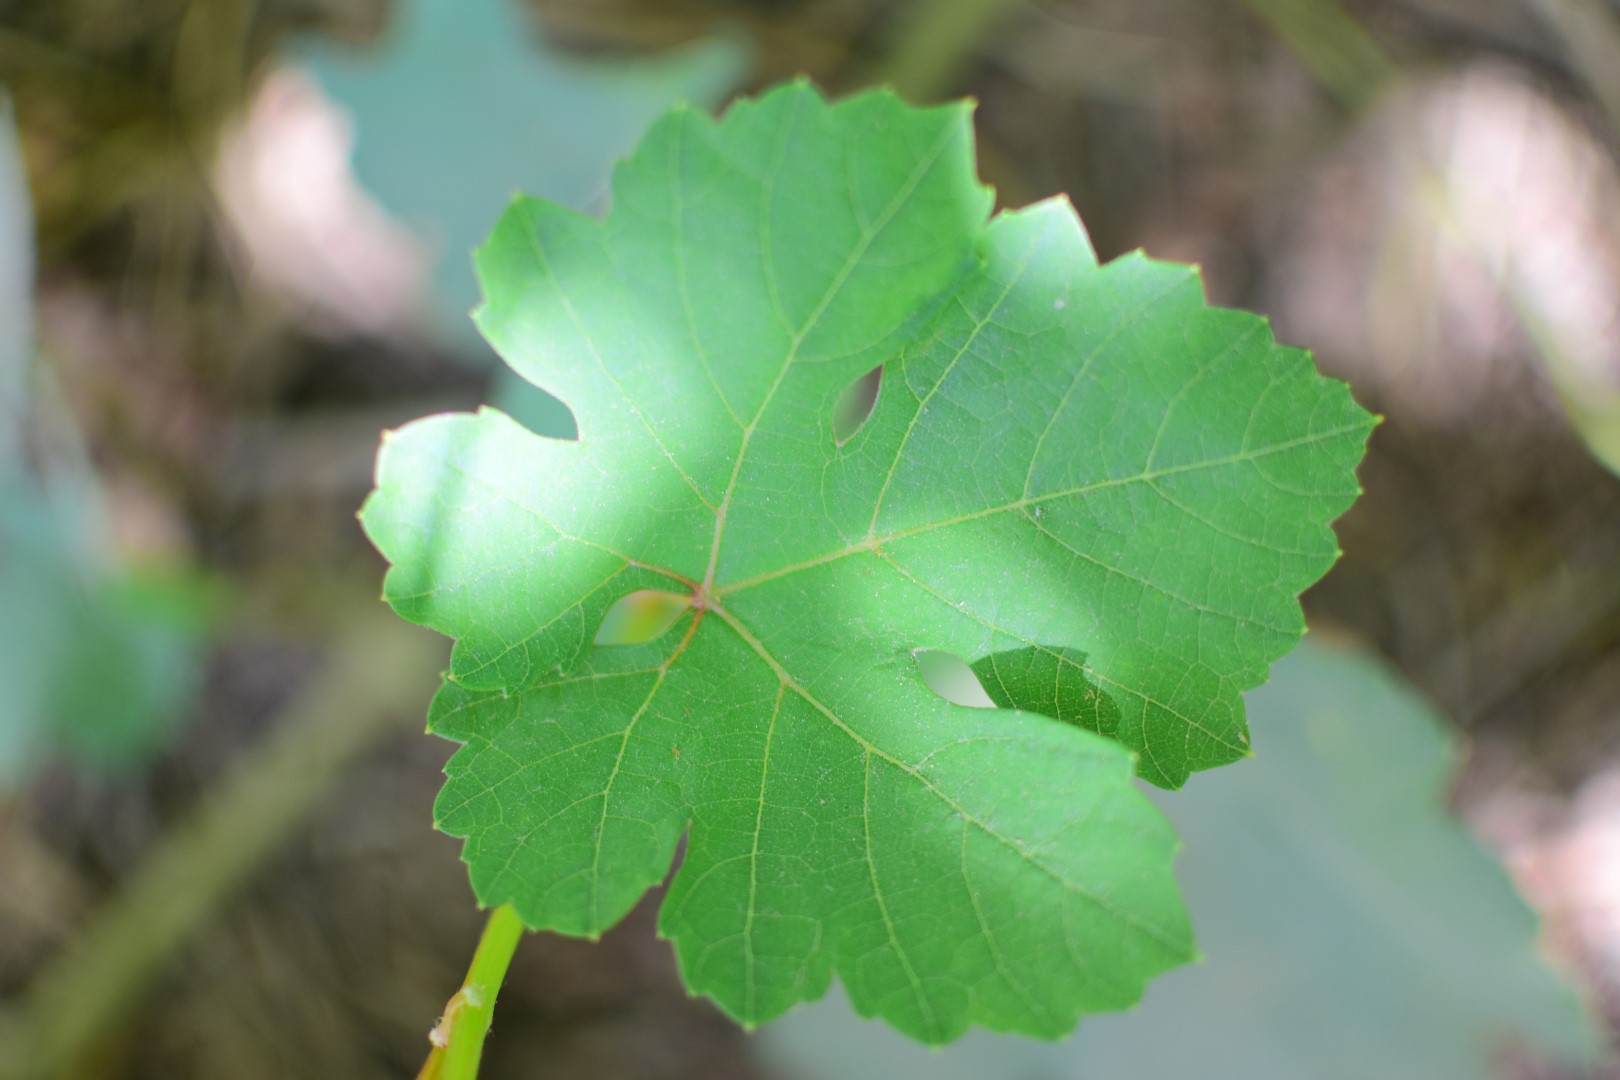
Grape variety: Shdah